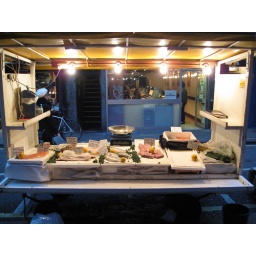
fresh fish in Berwick Street market